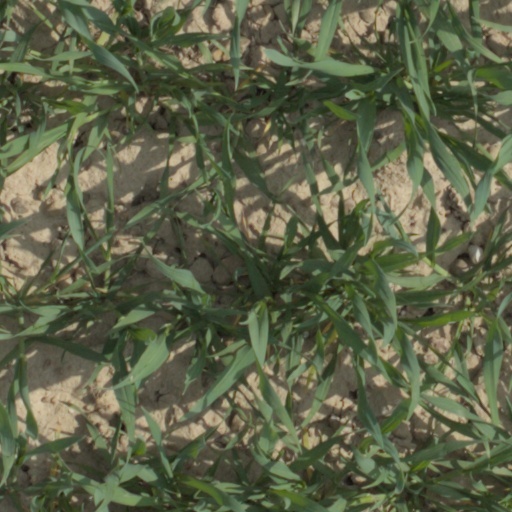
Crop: wheat